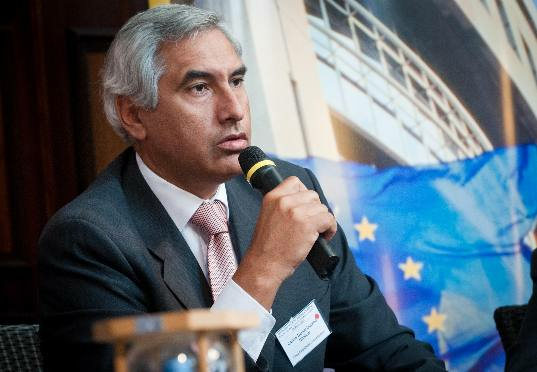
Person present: Yes